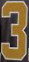
Number: 3